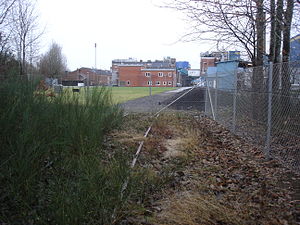
Grindstedværket
DuPont i Grindsted, set fra den nu nedlagte godsbane Grindsted-Bramming (Diagonalbanen)
Sidespor til Diagonalbanen inde på DuPonts område
I/S Grindstedværket blev grundlagt i Grindsted i 1924 af cand. polyt. Chr. Lundsgaard og producerede dengang primært organiske kemikalier.